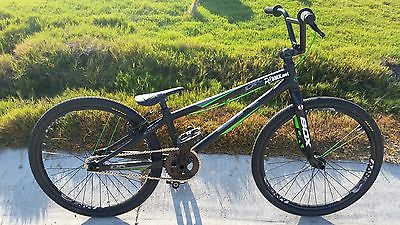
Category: bicycle